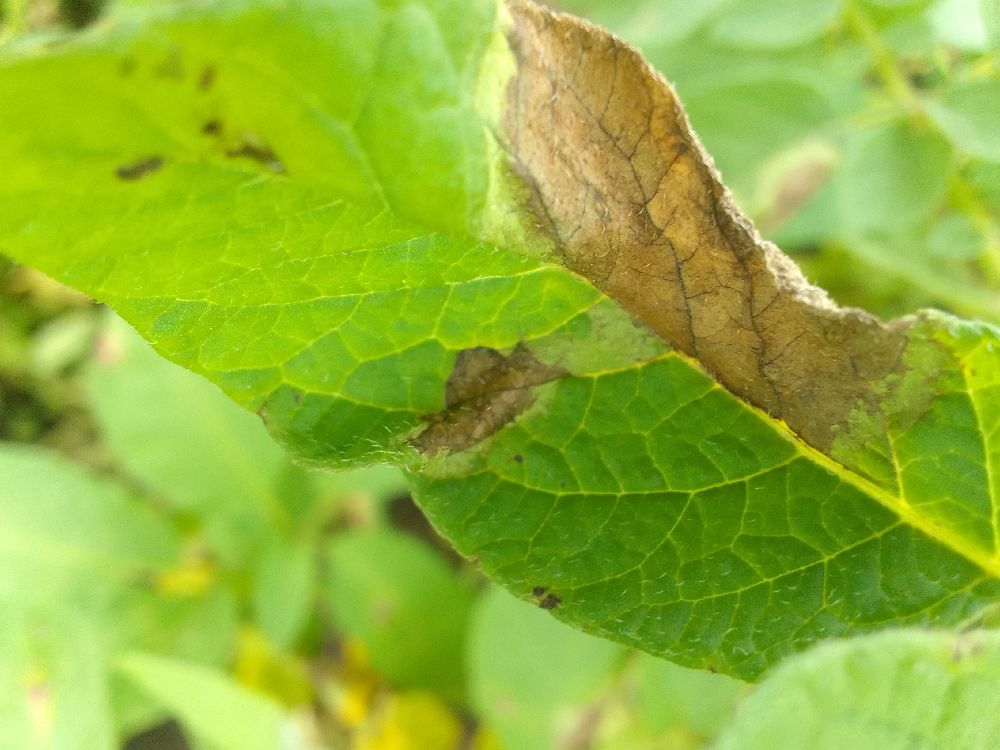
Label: Late blight